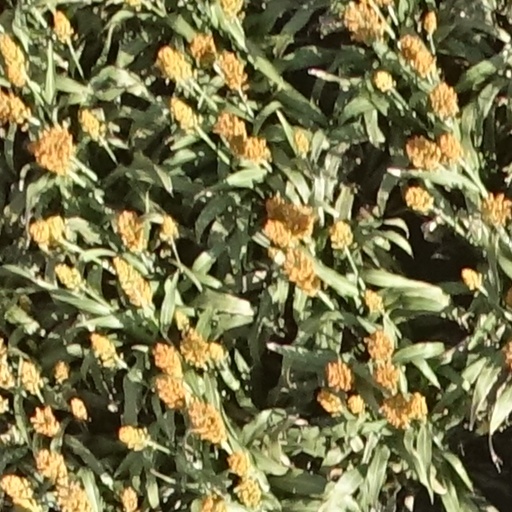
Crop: sorghum